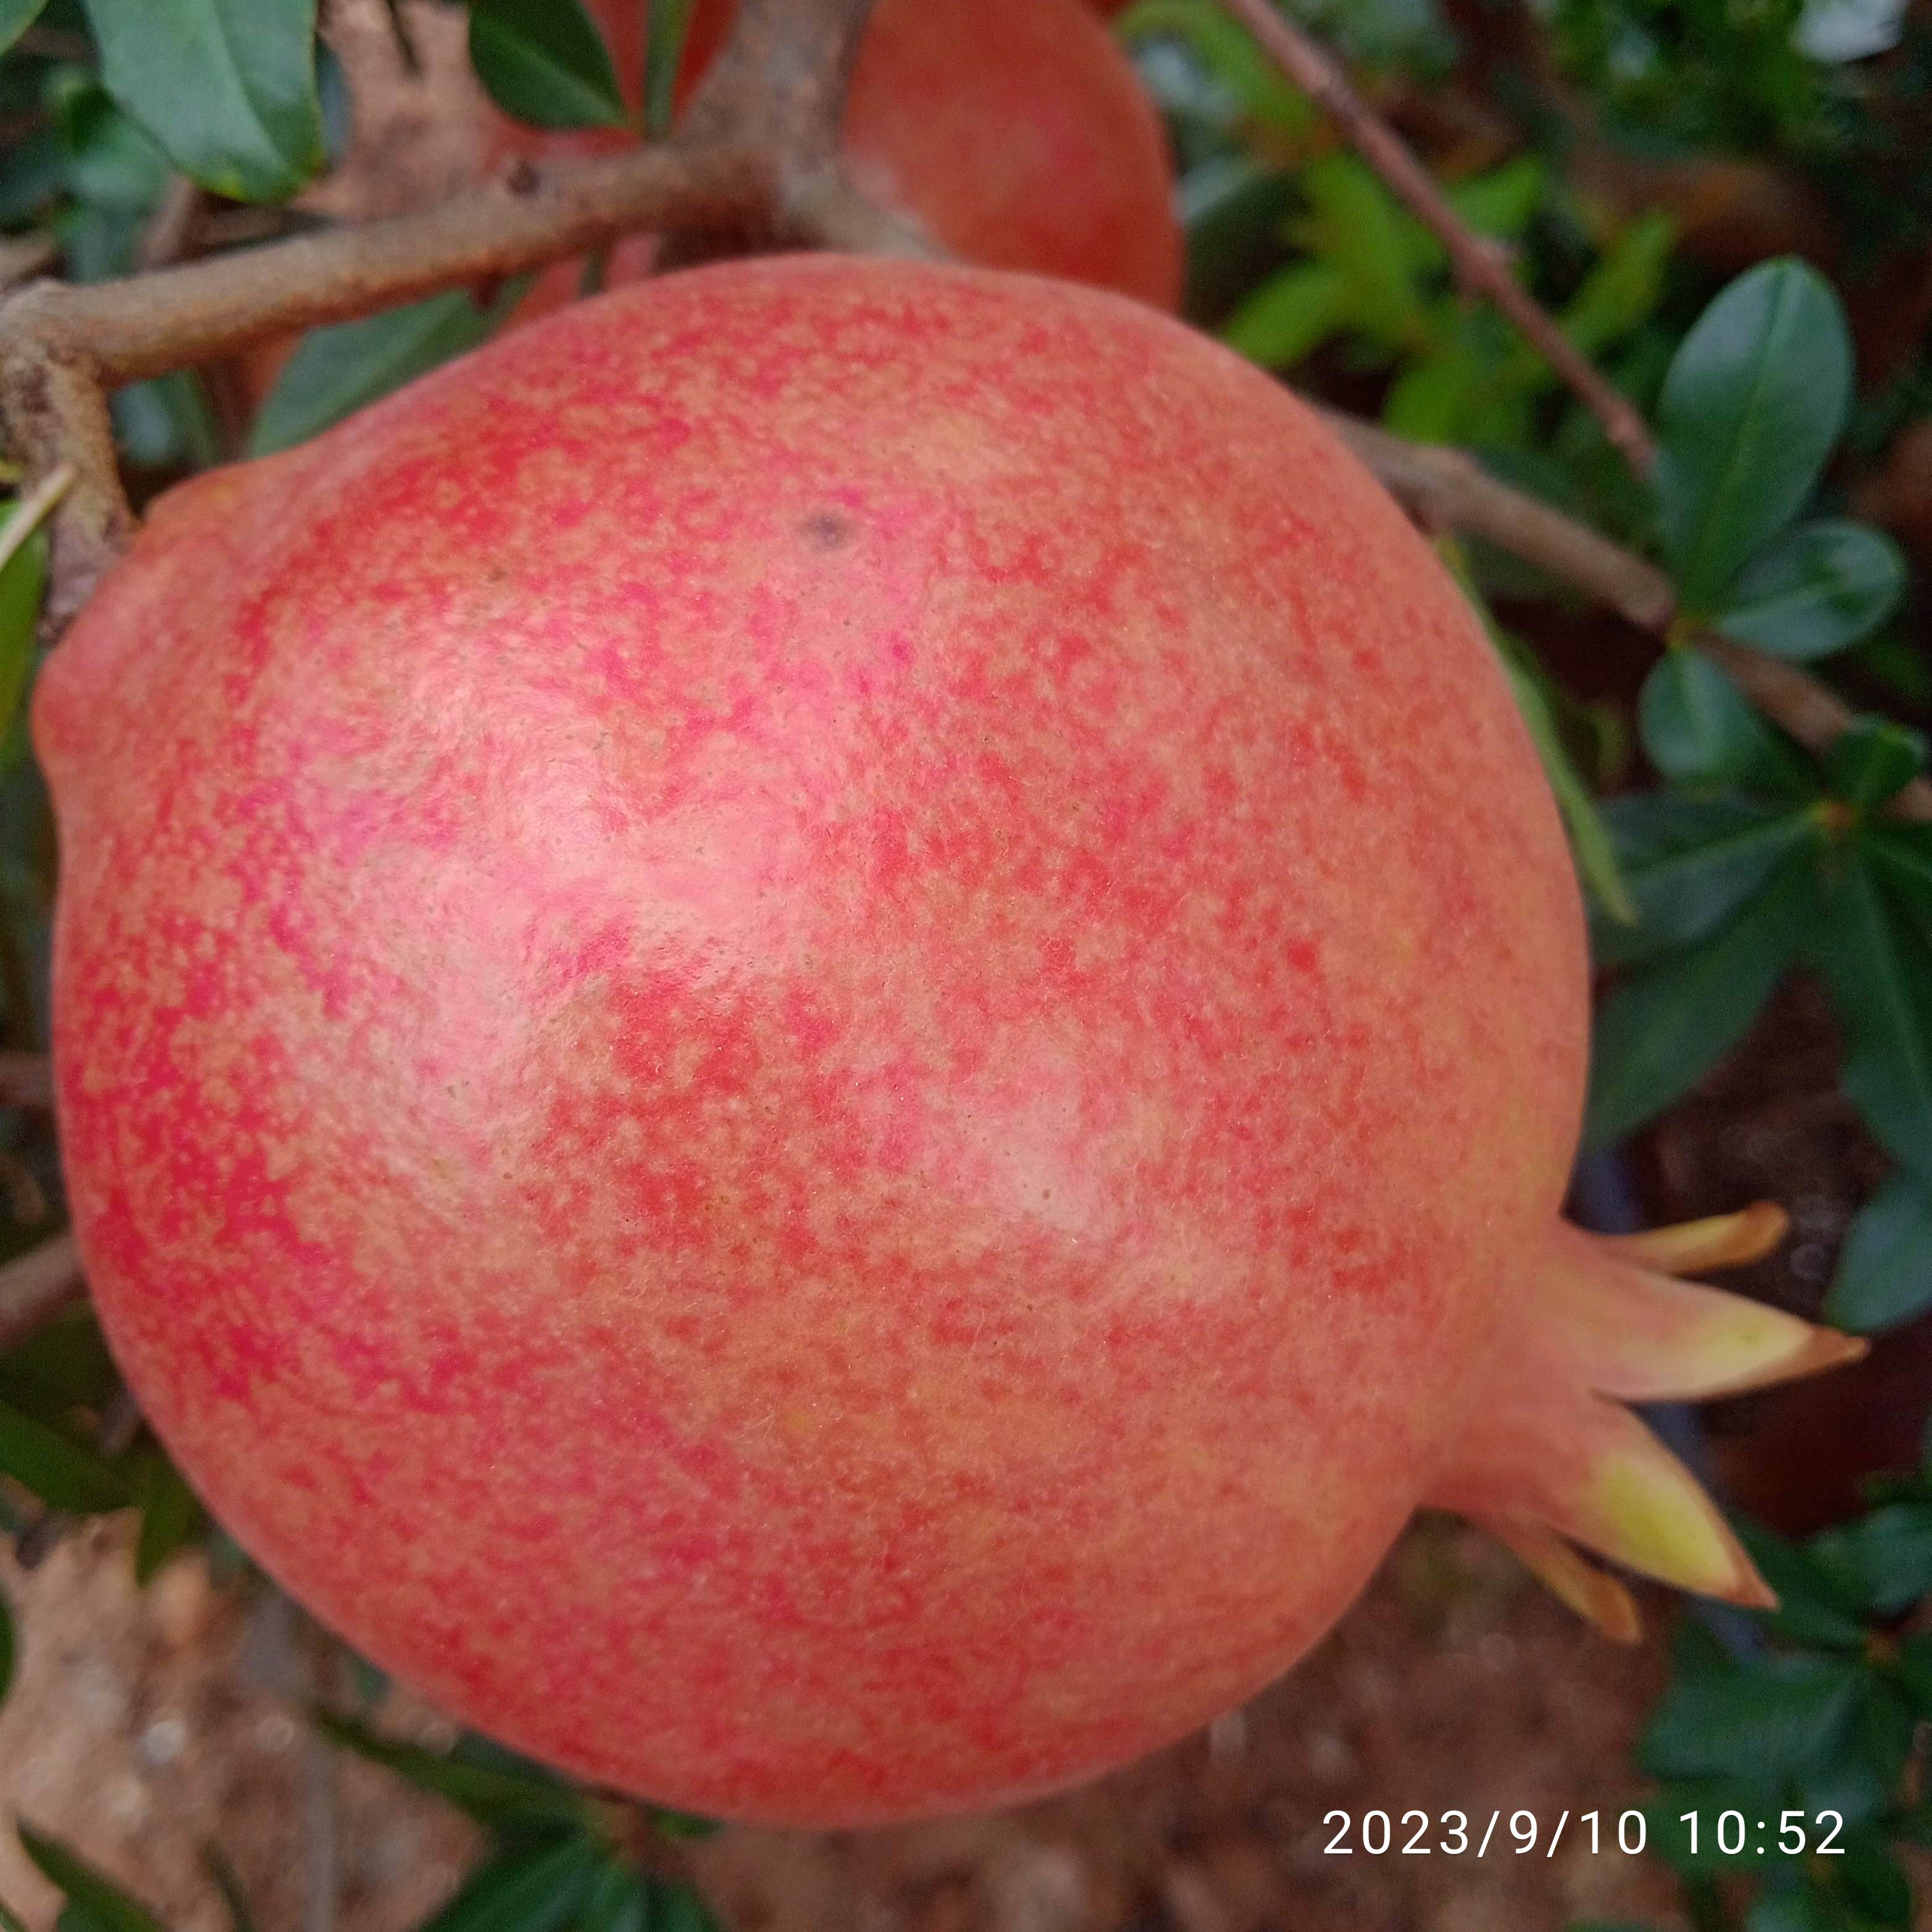
Label: Healthy